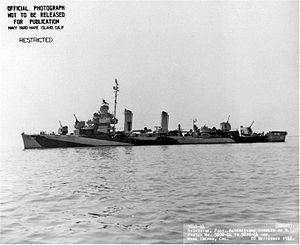
Le plan d'invasion de l'île de Guadalcanal prévoyait pour l'essentiel trois groupes navals majeurs. Deux d'entre eux étaient placés sous le commandement suprême du vice-amiral Frank J. Fletcher. Le premier de ces deux groupes navals, la Task Force NEGAT, commandé par le rear admiral Leigh Noyes était destiné à fournir l'appui aérien pour l'attaque. Cette Task Force se divisait en trois groupes aéronavals, organisés chacun autour d'un porte-avion différent.